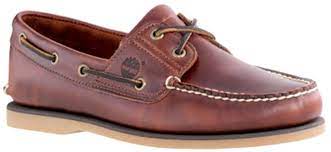
Label: Boat